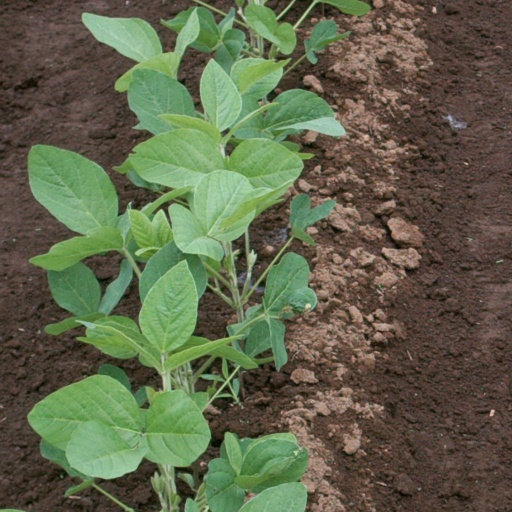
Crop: soybean